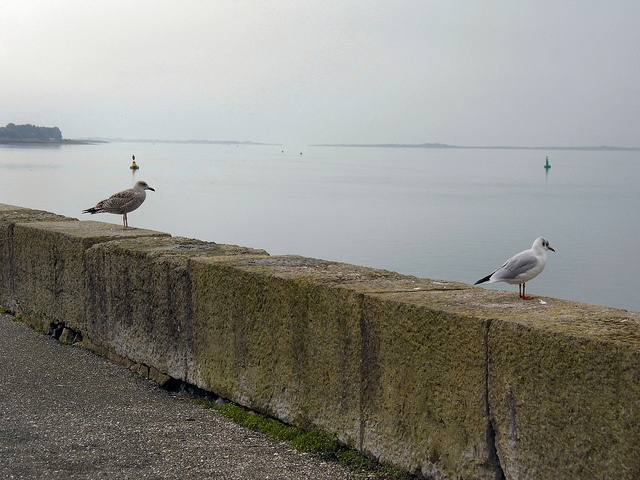
Two gulls perch on a mossy concrete wall overlooking the sea.
Two bird are looking for any signs of food in the cove
a couple of birds stand on top of a cement ball
a couple of birds sitting on a rock wall
Two birds sitting on a concrete wall near the water